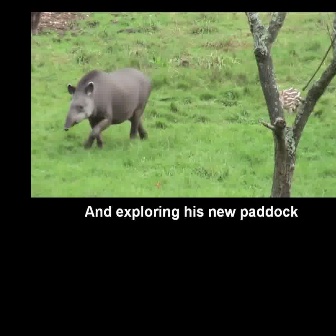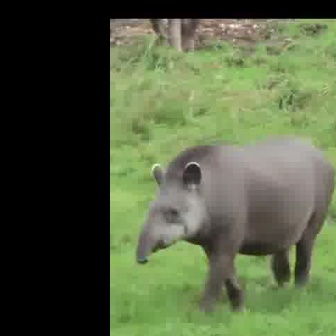
  Please identify the target specified by the bounding box [63,67,151,154] in the first image and locate it in the second image. Return the coordinates in [x_min,y_min,x_max,y_max] format.
Answer: [135,137,331,333]